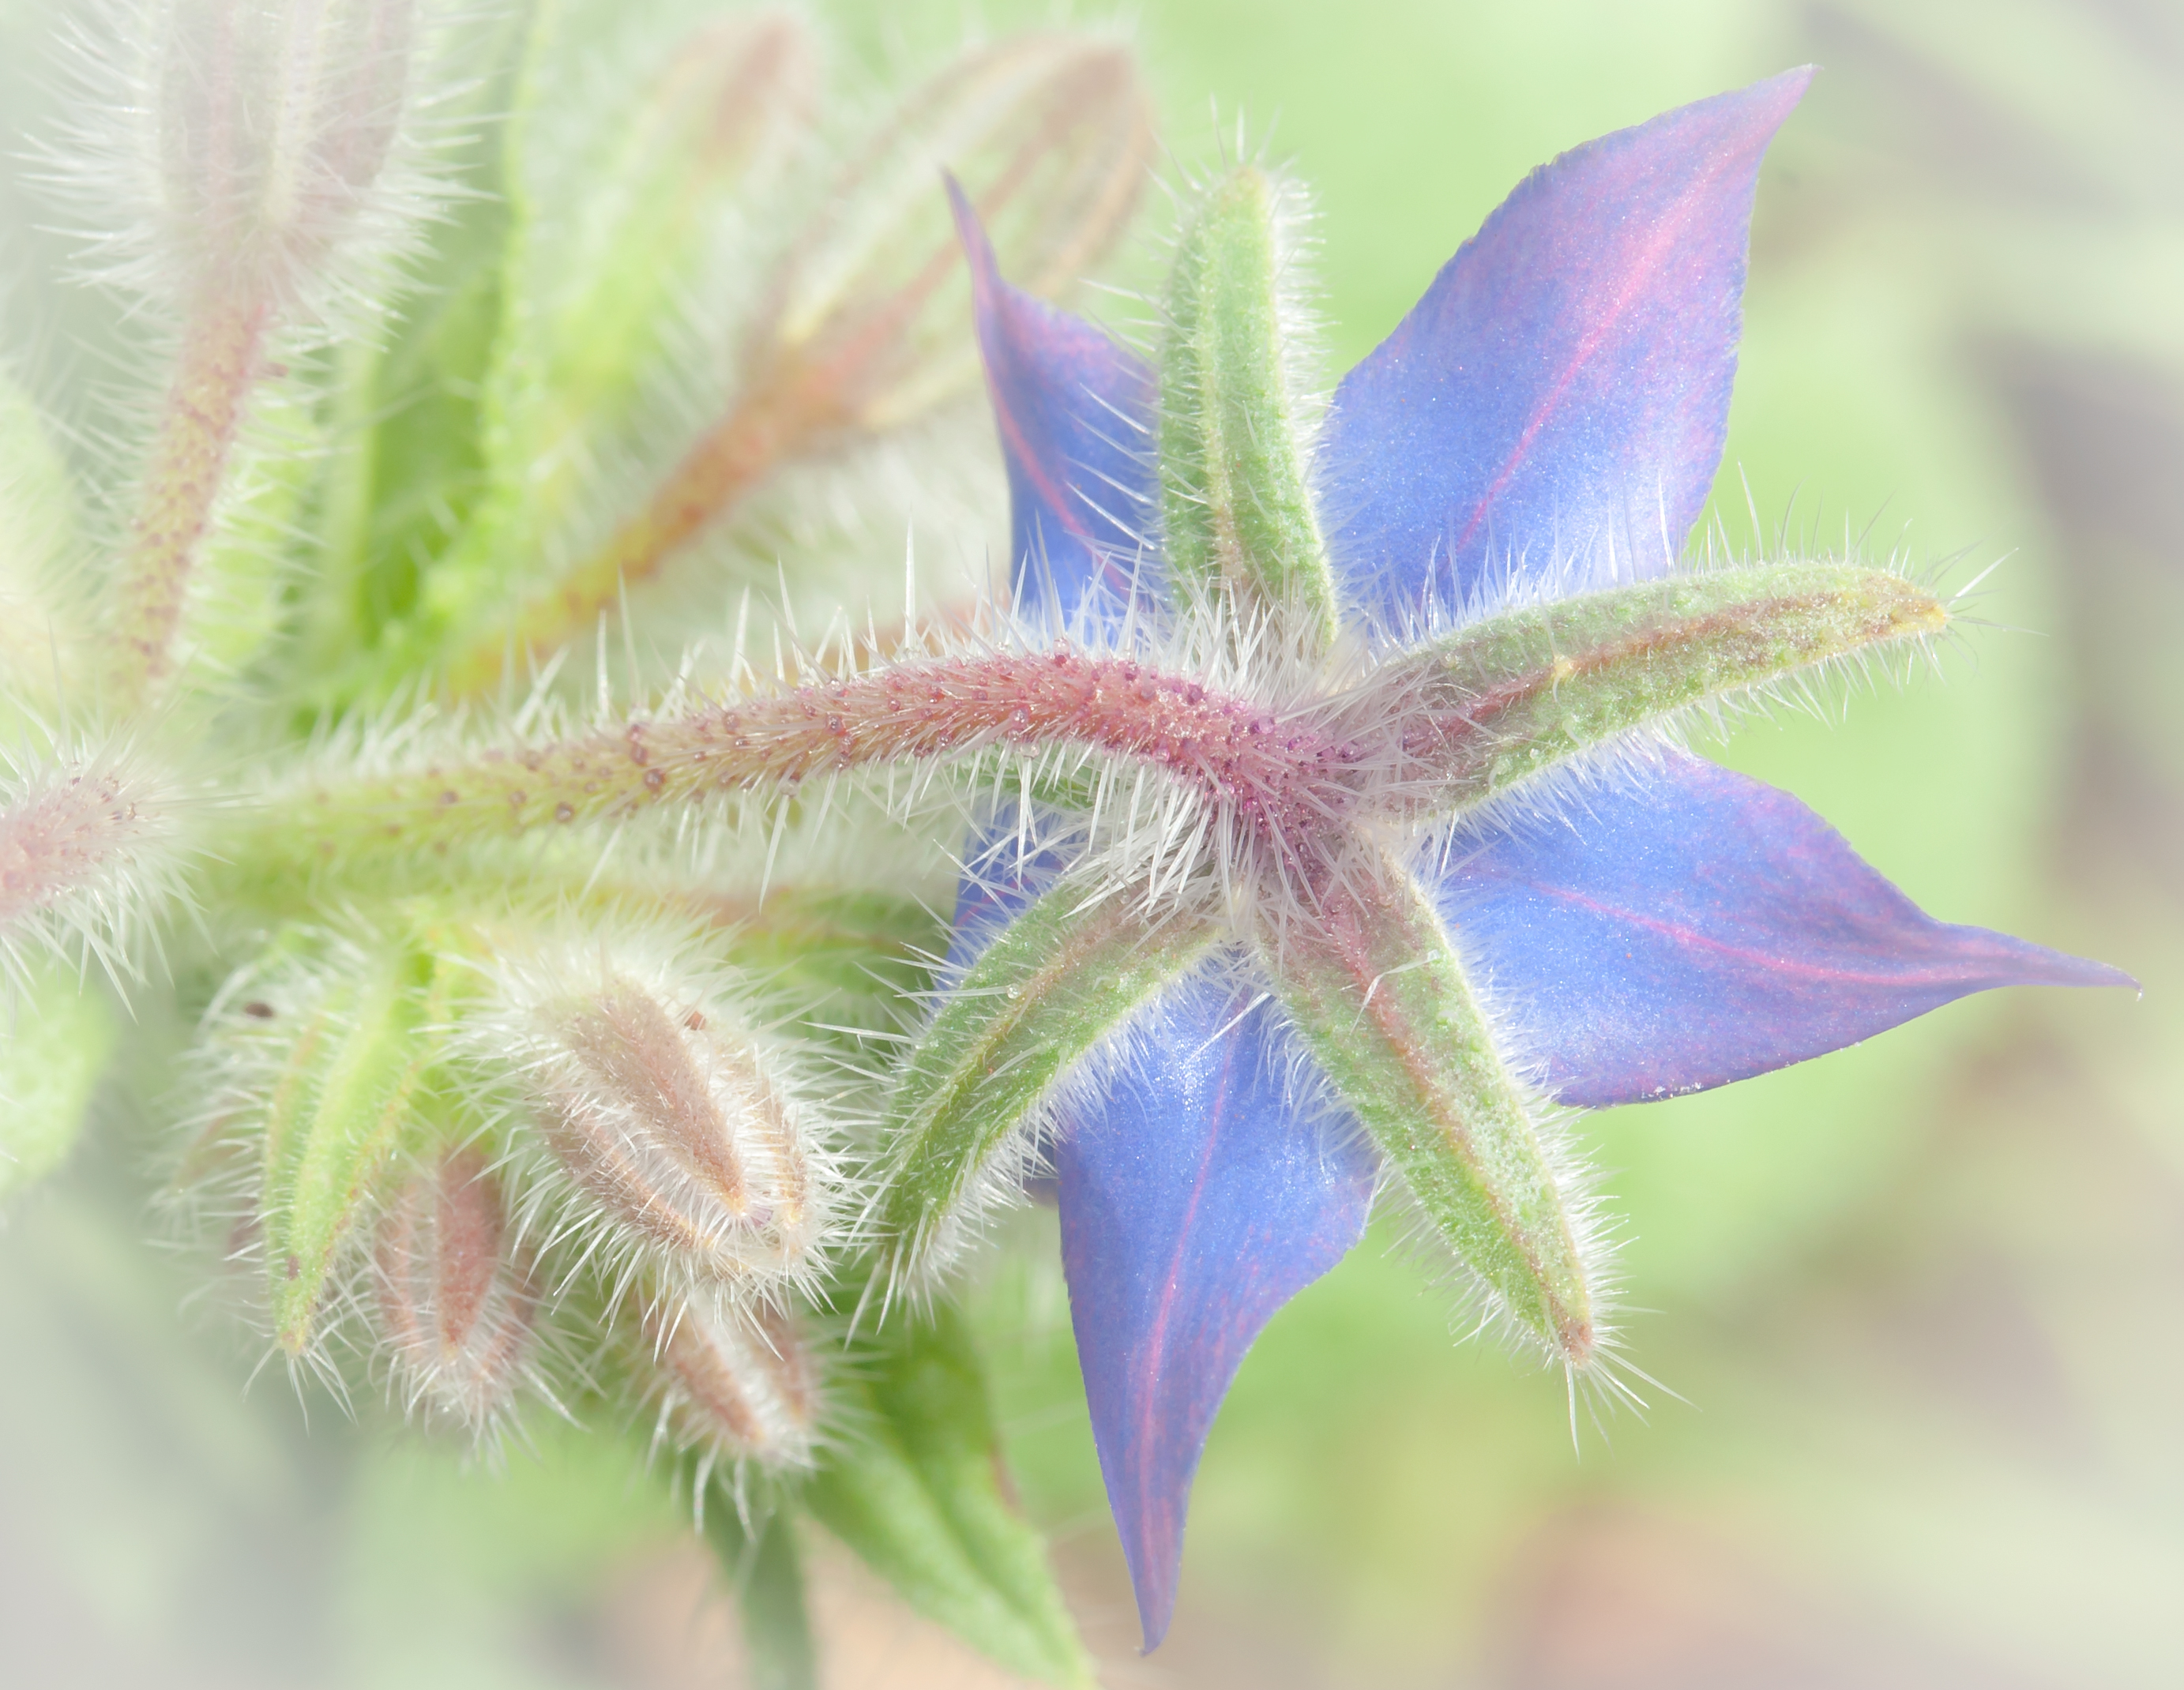
nature, plant, photography, leaf, flower, petal, frost, green, macro, backyard, botany, blue, garden, flora, behind, wildflower, close up, pastel, hairy, flickrchallengegroup, macro photography, flowering plant, plant stem, land plant